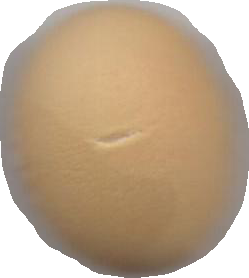
Variety: Grobogan